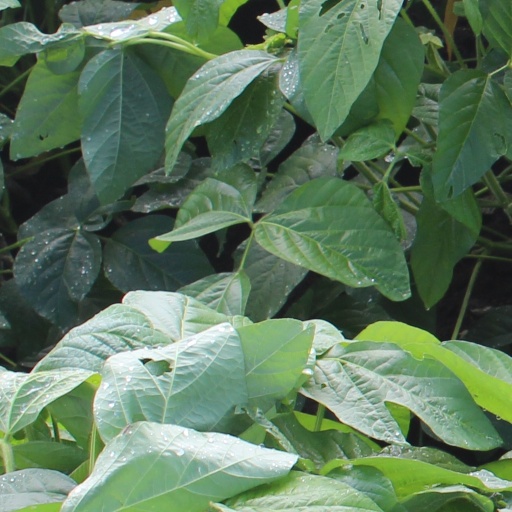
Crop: soybean